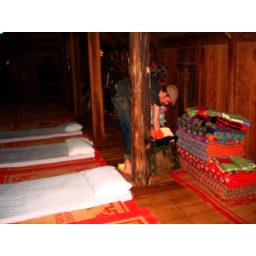
sleeping in long stilt houses